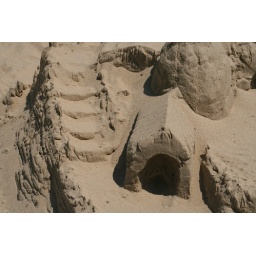
Sand sculptures at a sand sculpture building competition at the beach in Grand Haven.